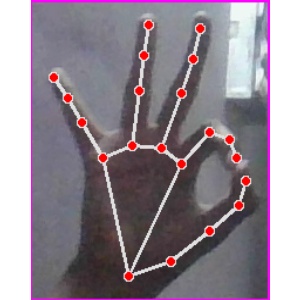
अक्षर: ण